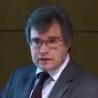
Age: 47